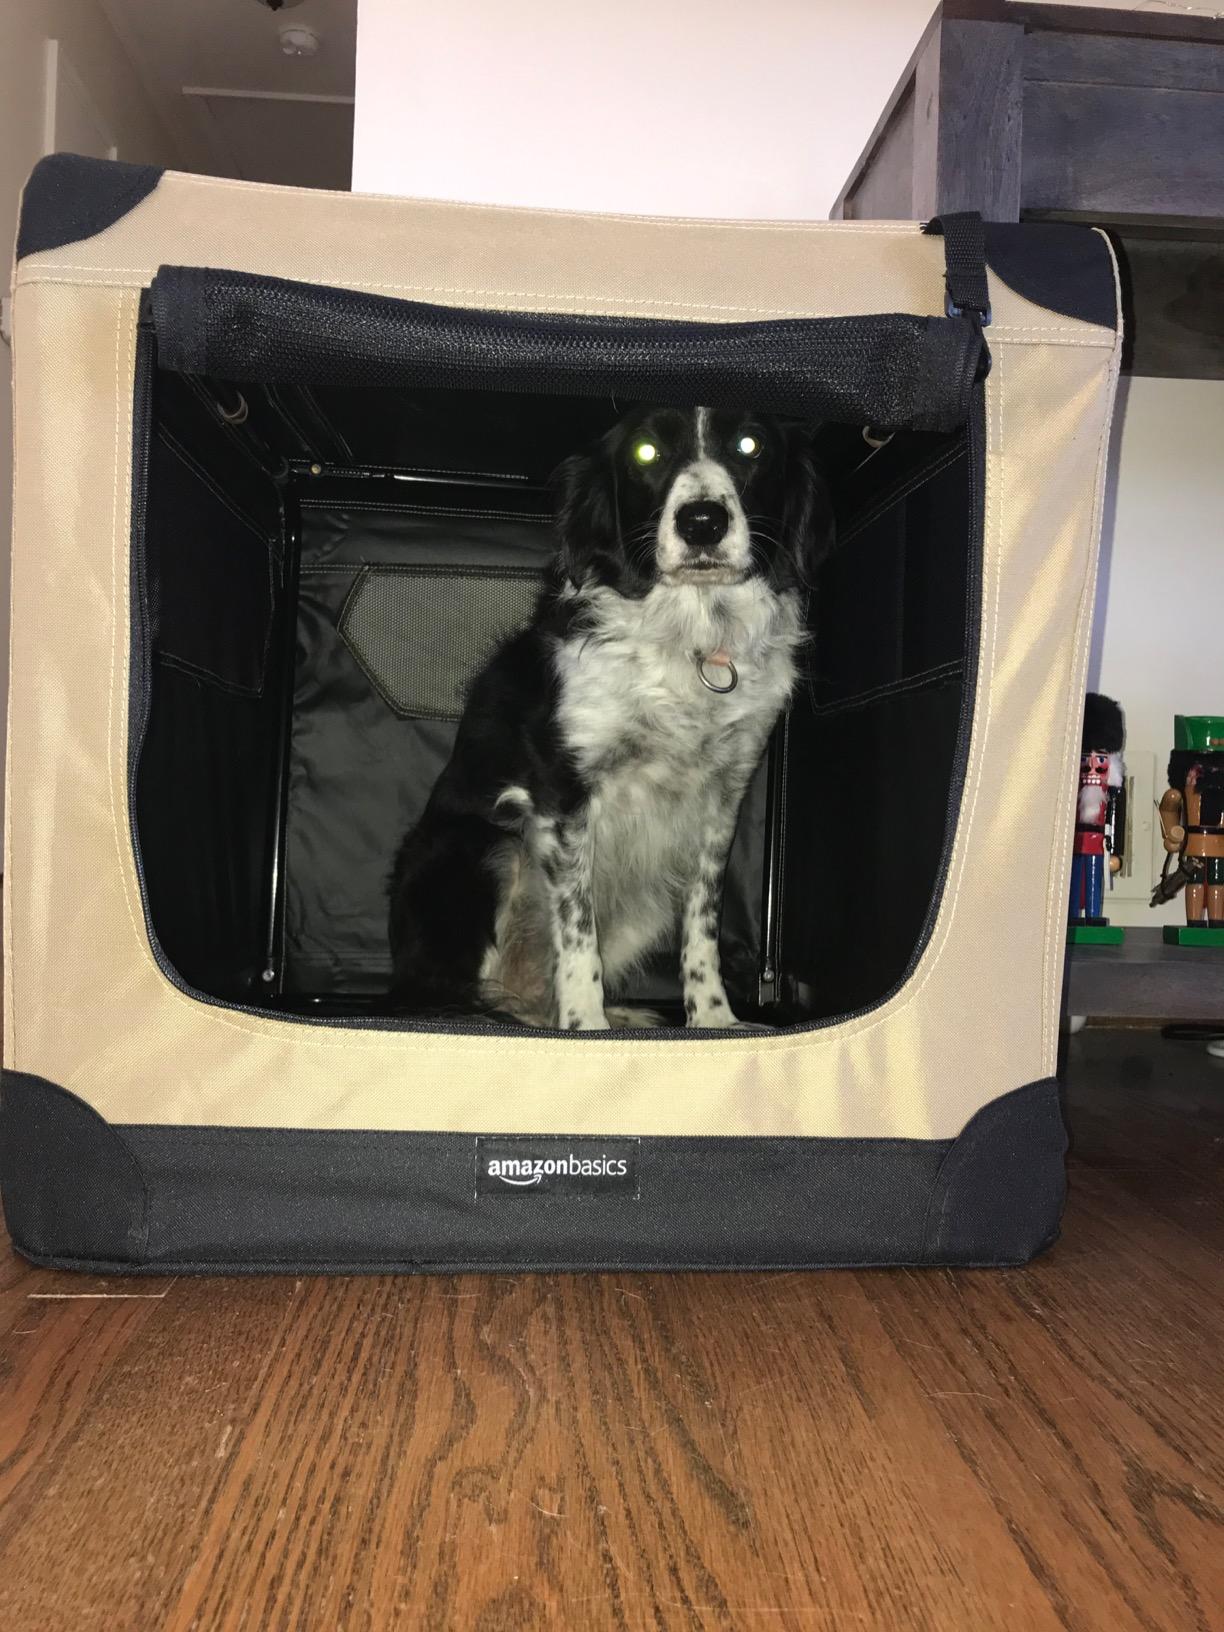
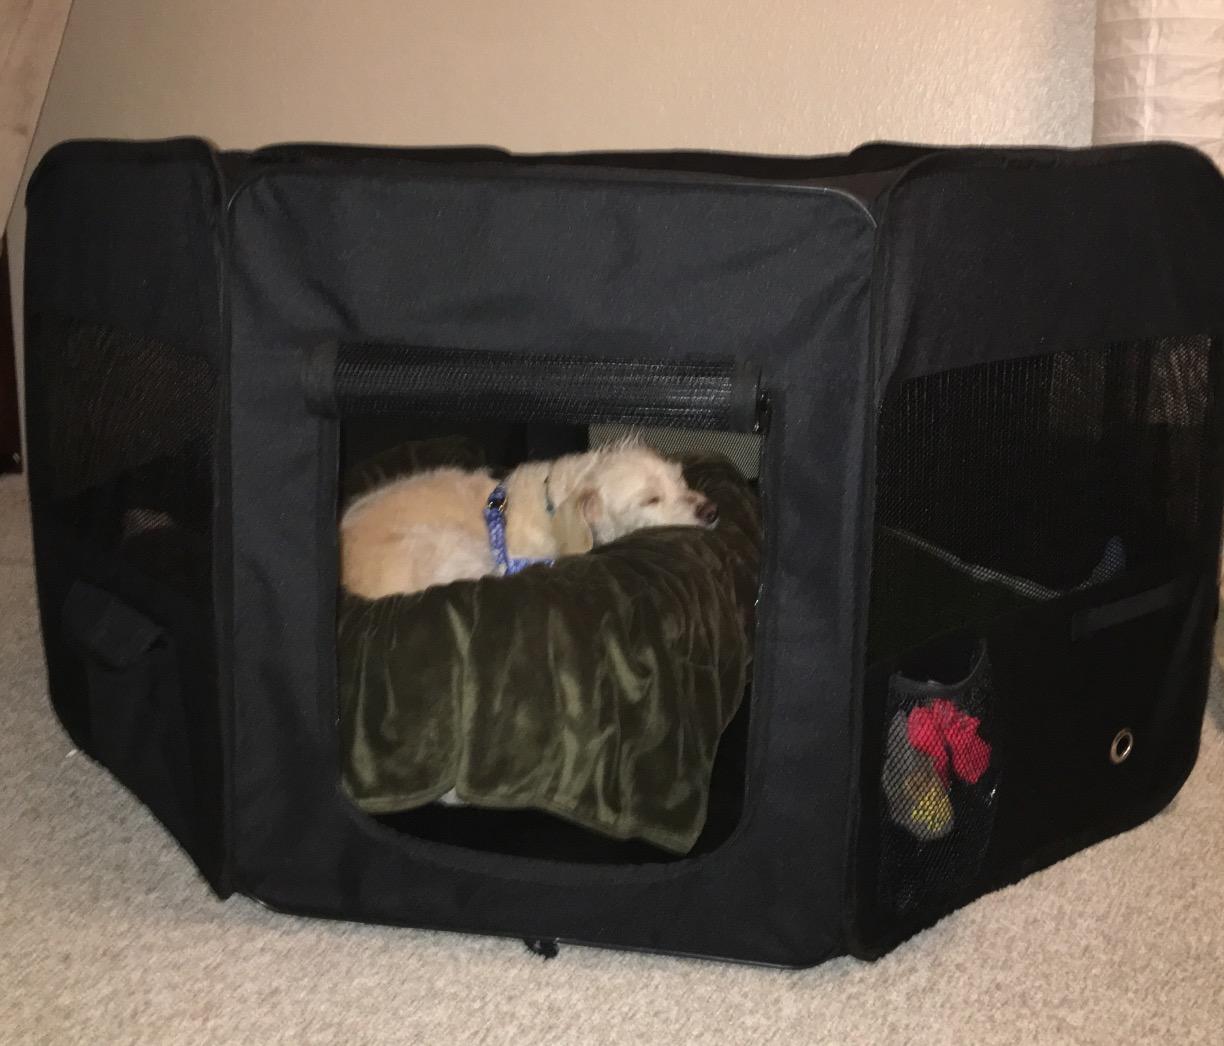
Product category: items_kennel
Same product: no